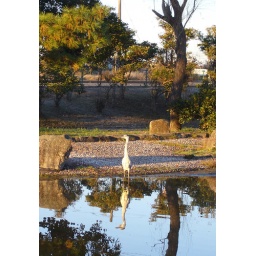
There was this bird in lake again today .